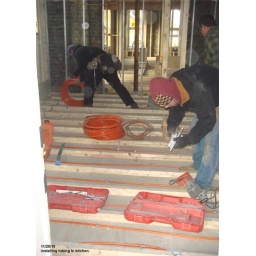
Nearly a mile of warm-water plastic tubing in the floors should keep the house toasty warm.